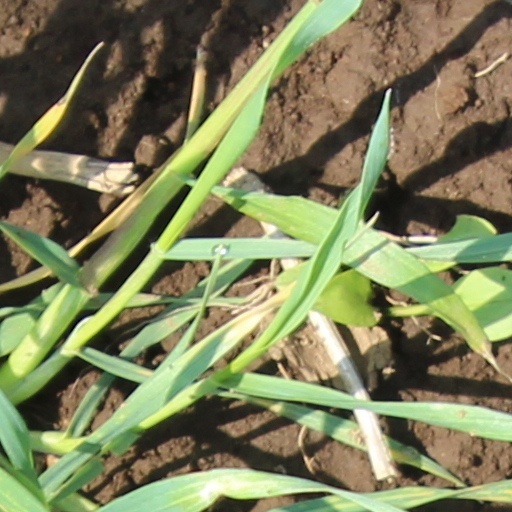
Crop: wheat